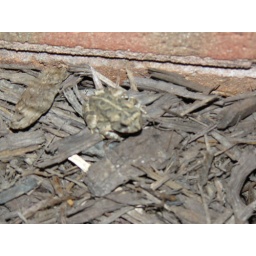
Toads in my flower bed (3)